Savoia-Marchetti SM.82

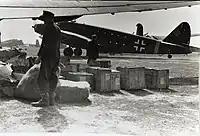
SM.82 of the "Luftwaffe"

The Special Bombing Section was constituted, with only two SM.82s, on 10 April 1941, and another five aircraft were delivered later. They performed only a few missions as bombers, including two over Alexandria in May and June, before being used as transports.